Montreuil-la-Cambe

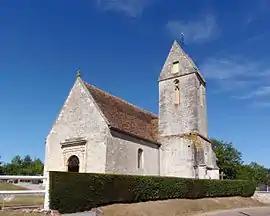
The church in Montreuil-la-Cambe

Montreuil-la-Cambe is a commune in the Orne department in north-western France.